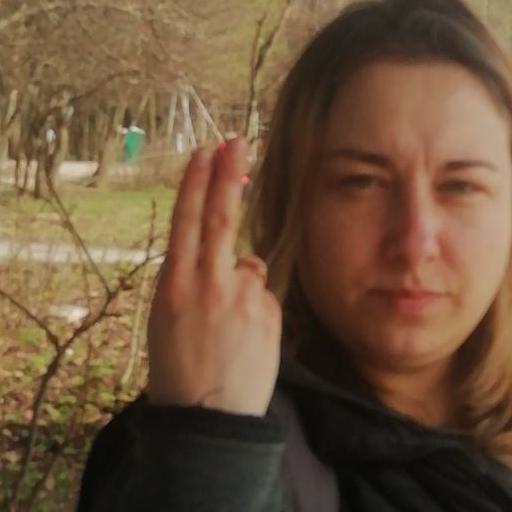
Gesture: two_up_inverted